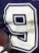
Number: 9